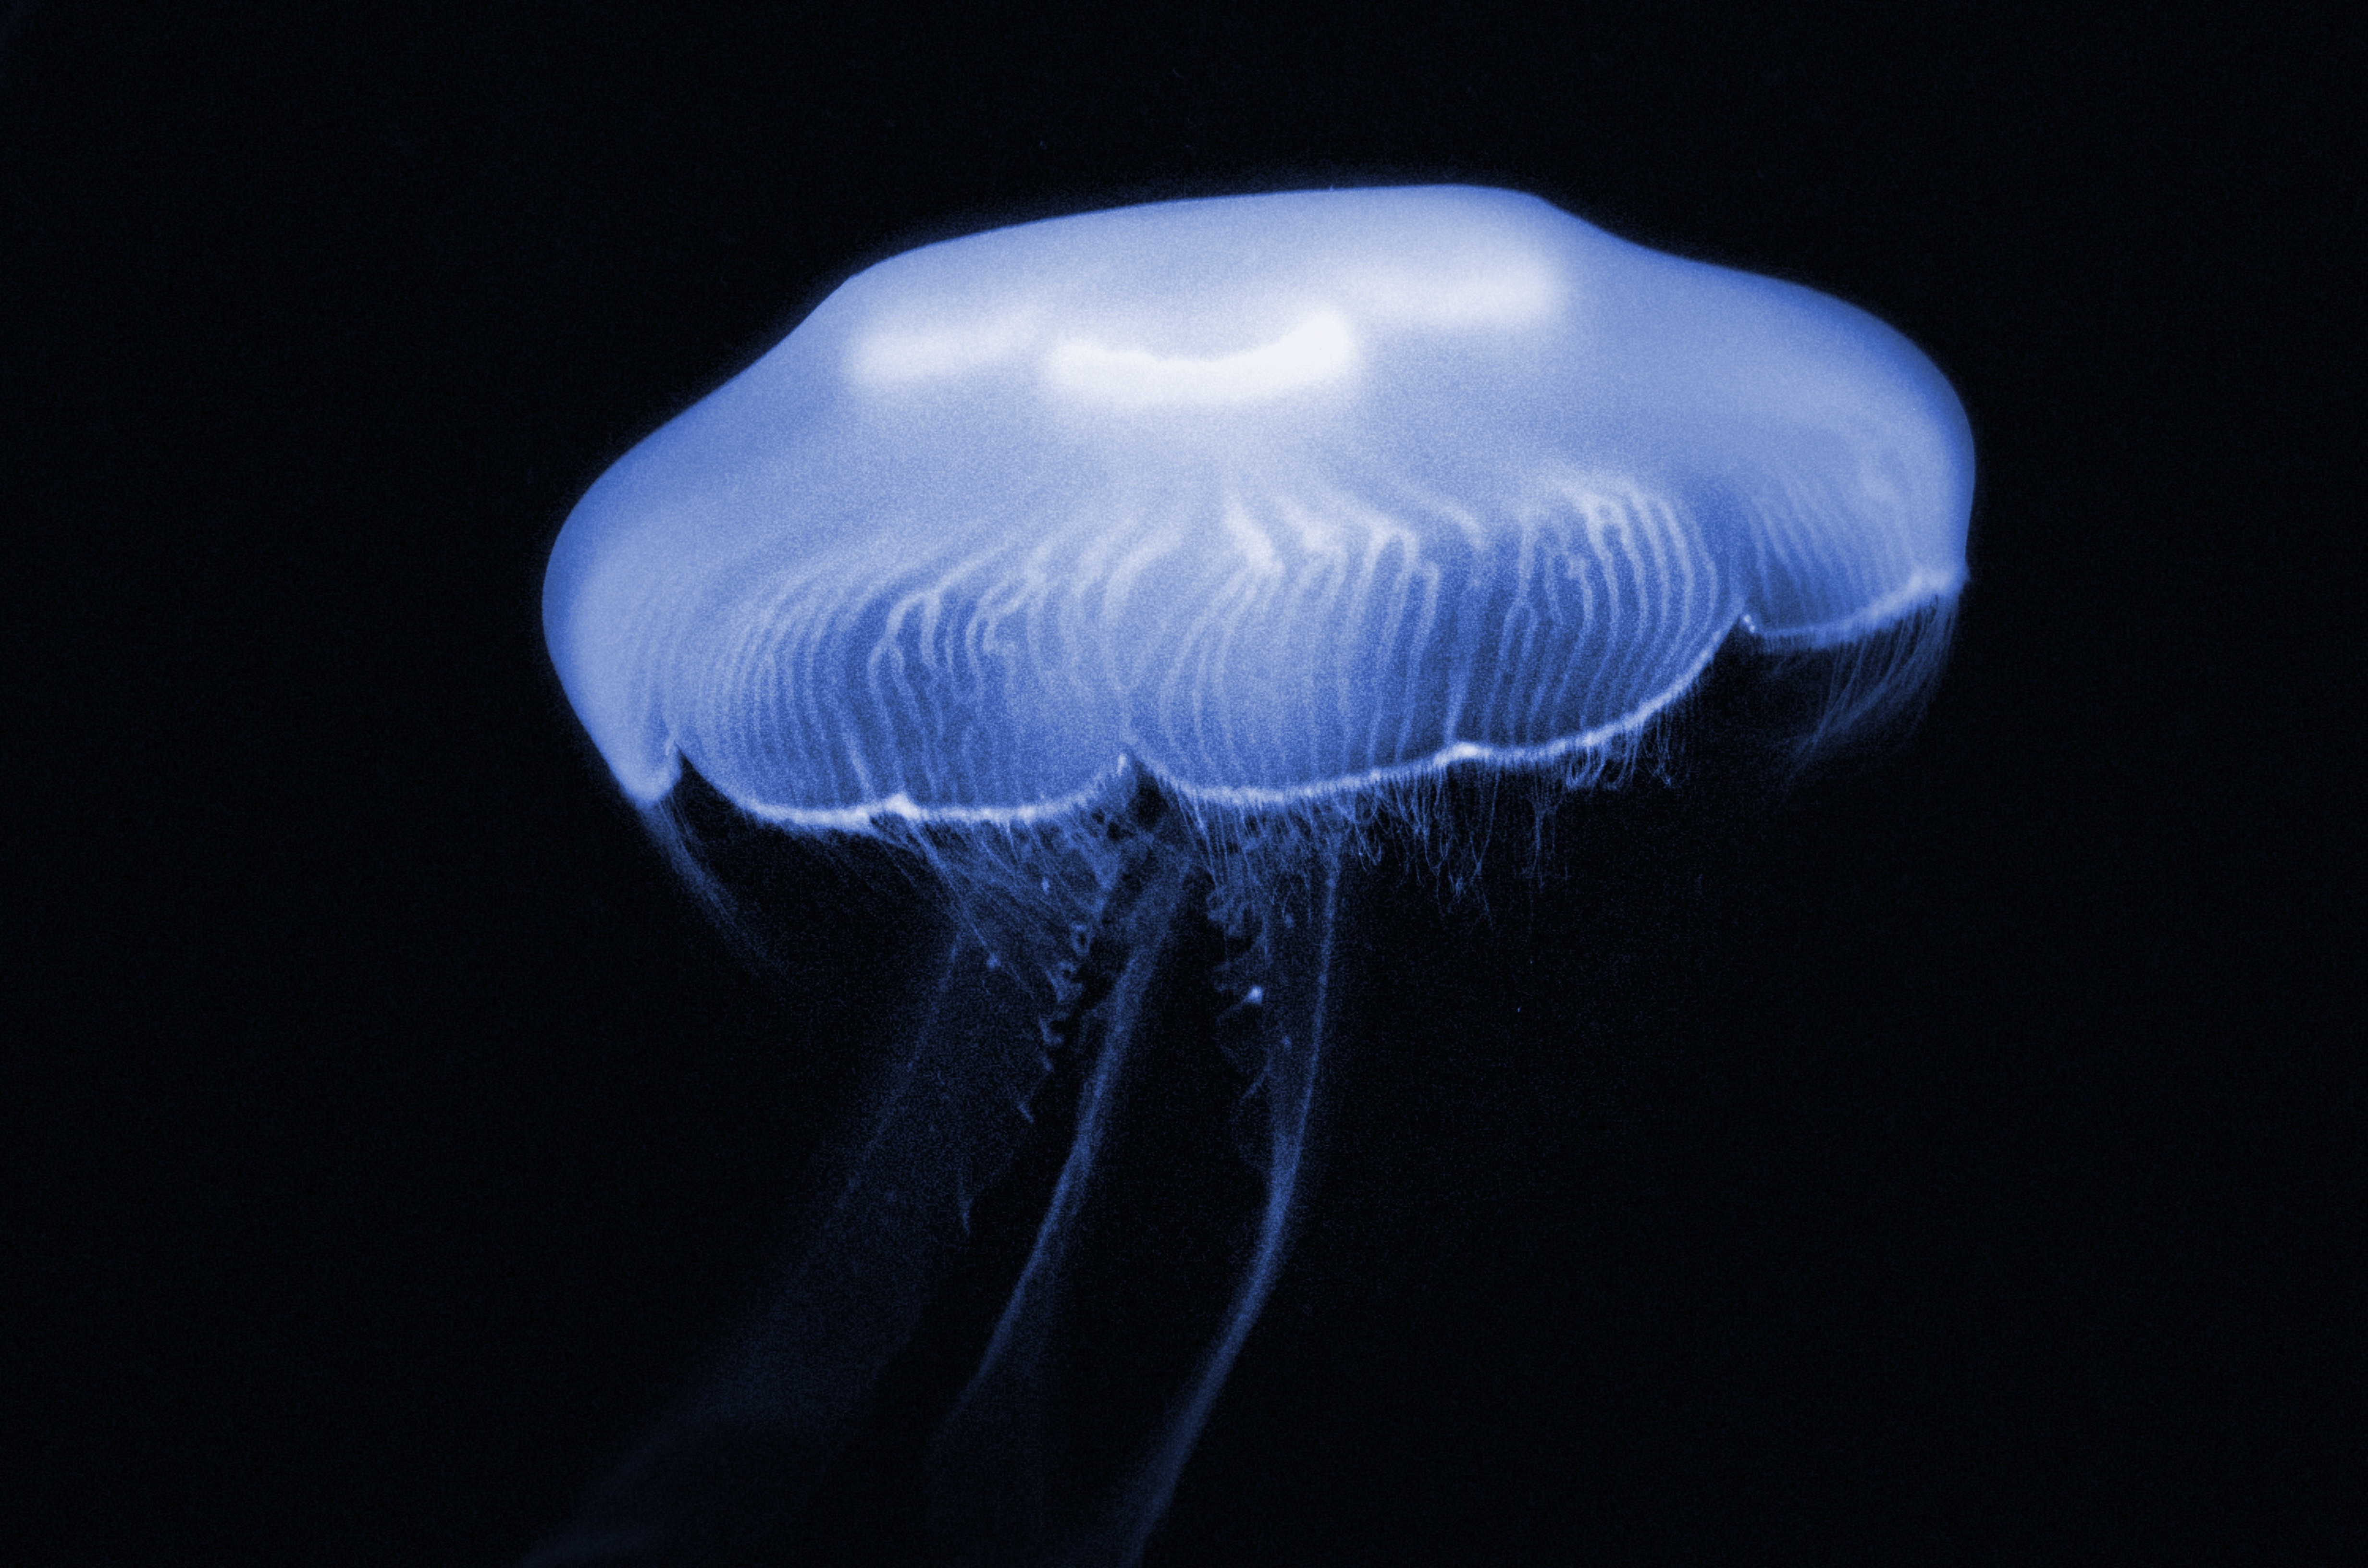
sea, water, ocean, animal, tourist, underwater, biology, seascape, jellyfish, blue, attraction, fish, tourism, invertebrate, jelly, aquarium, jellies, cnidaria, georgia, atlanta, macro photography, organism, marine biology, marine invertebrates